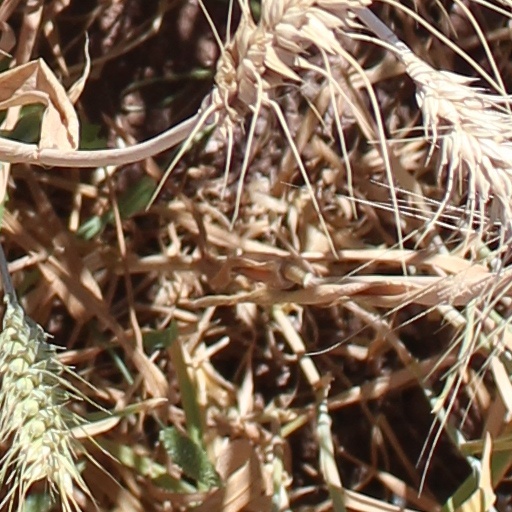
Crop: wheat